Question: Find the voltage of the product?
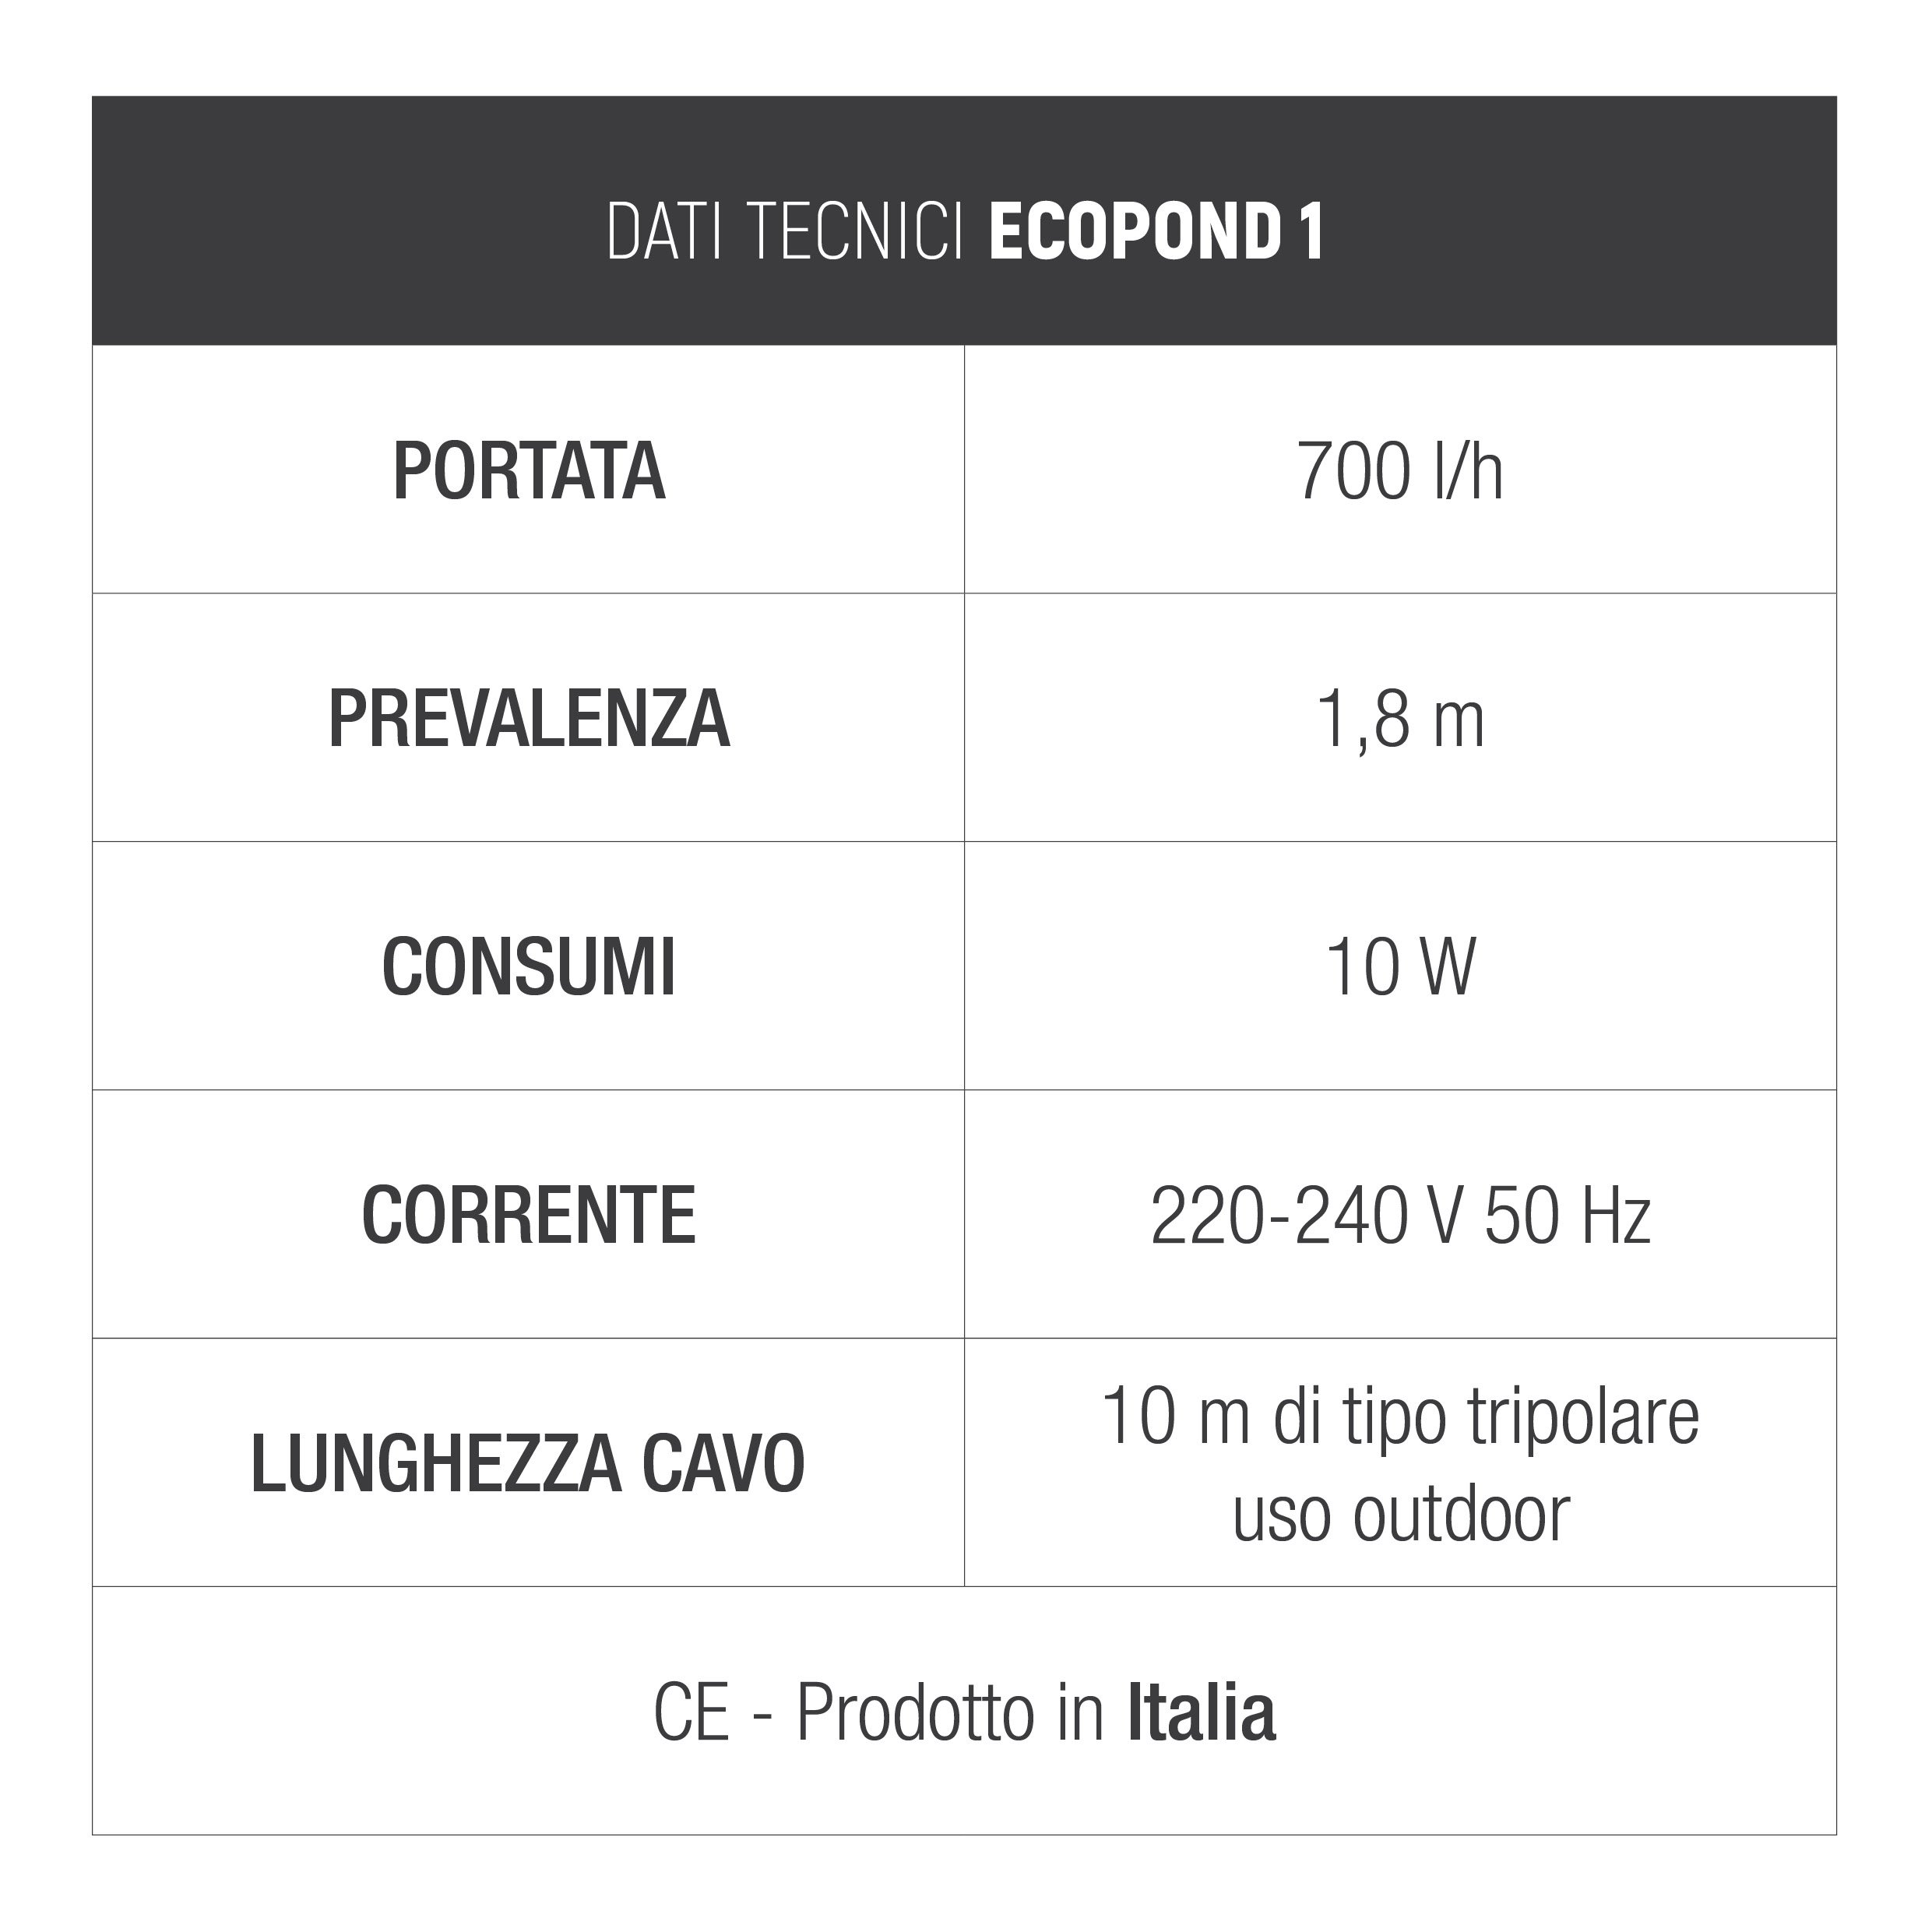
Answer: [220.0, 240.0] volt